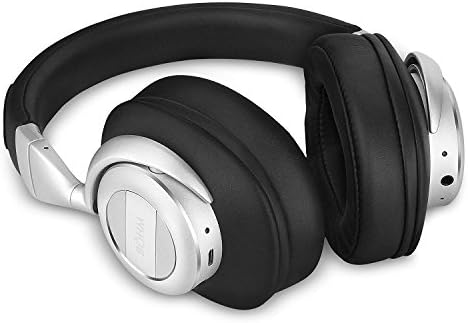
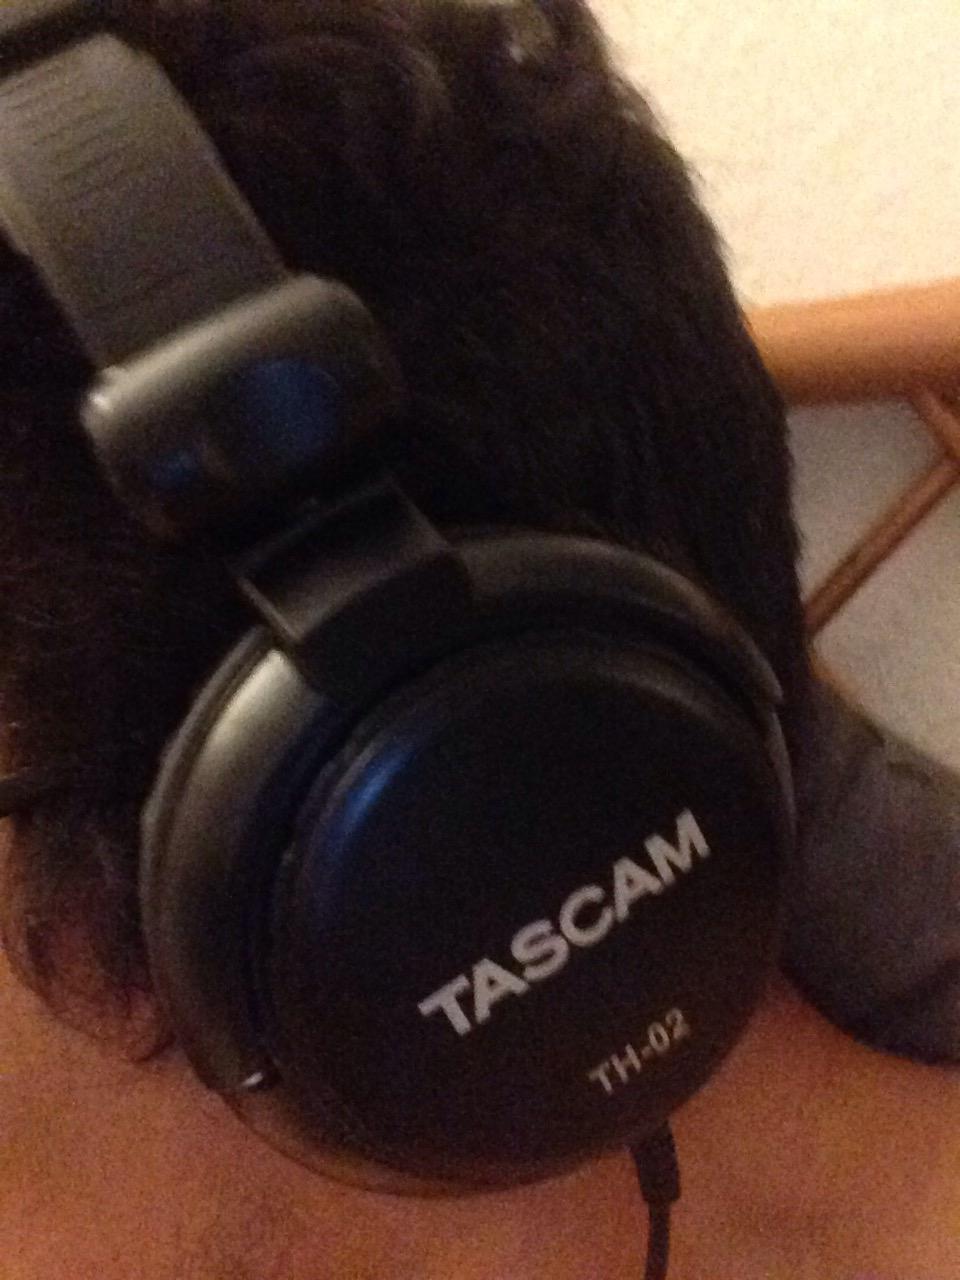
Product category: headphones
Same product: no